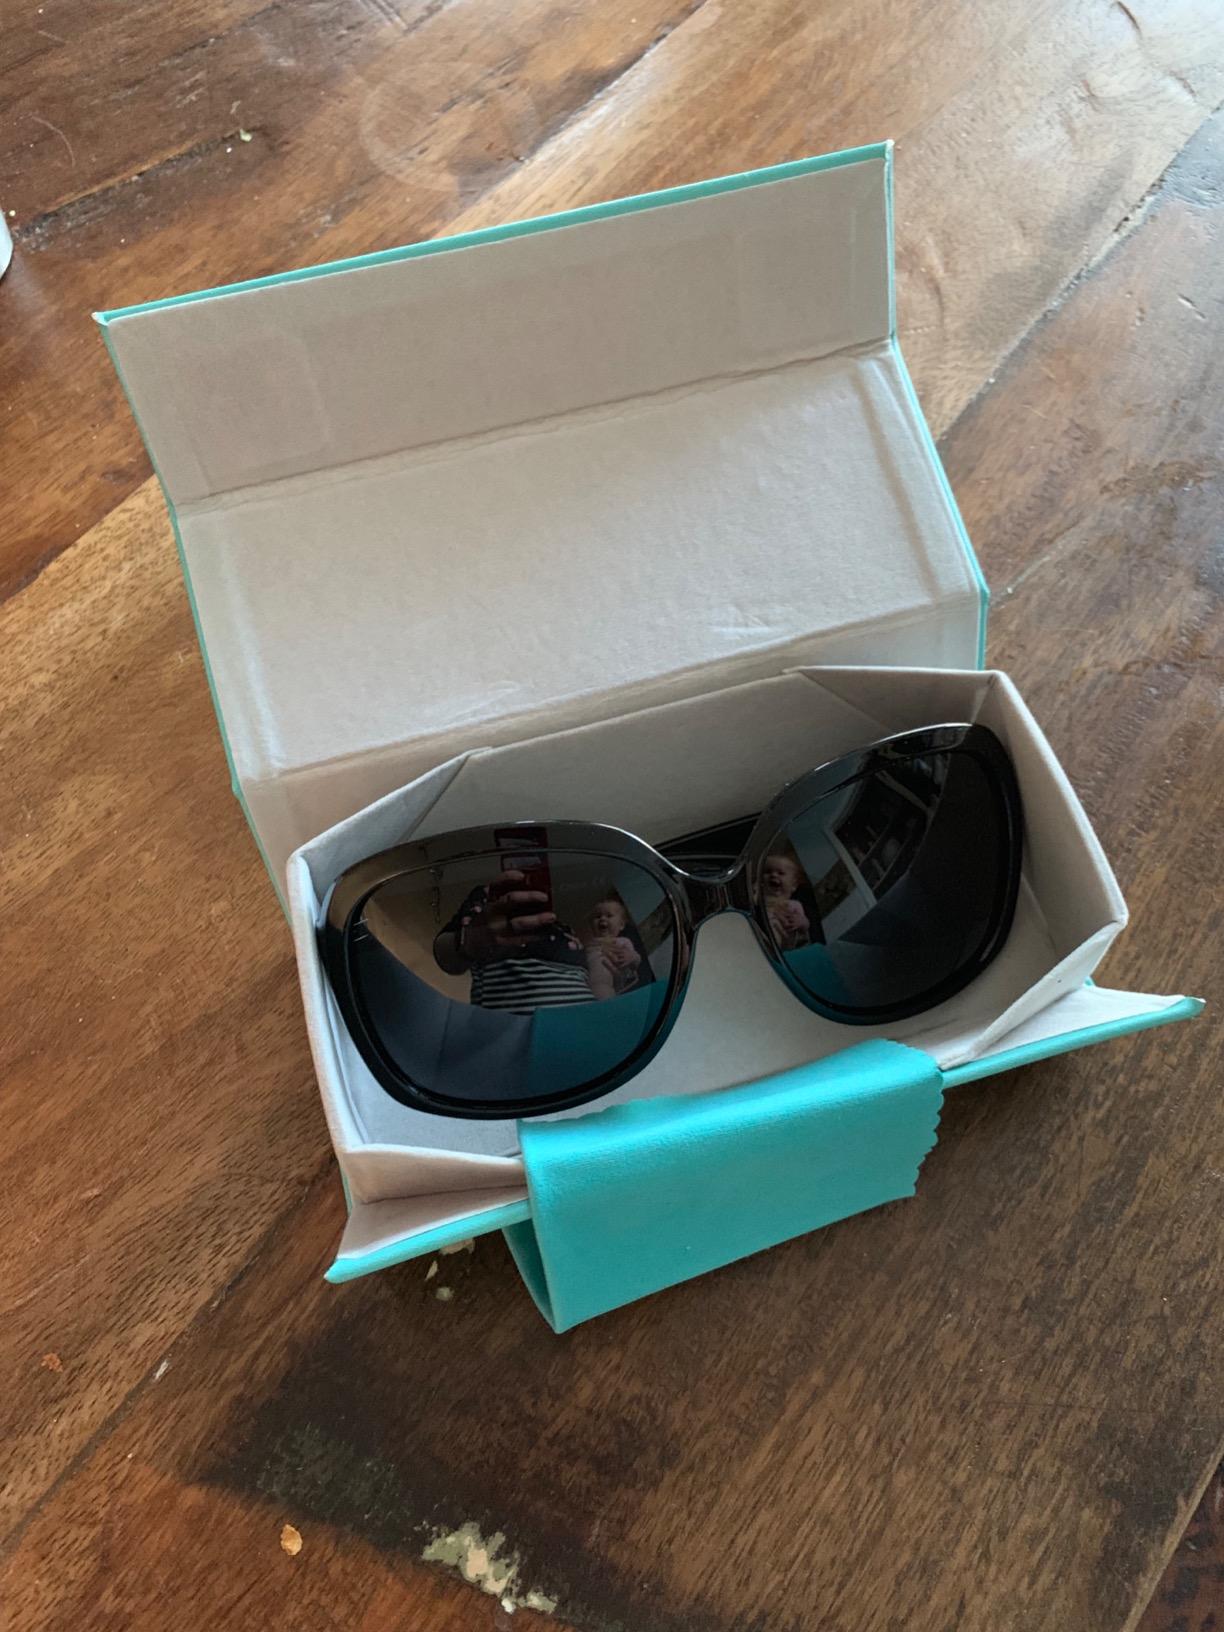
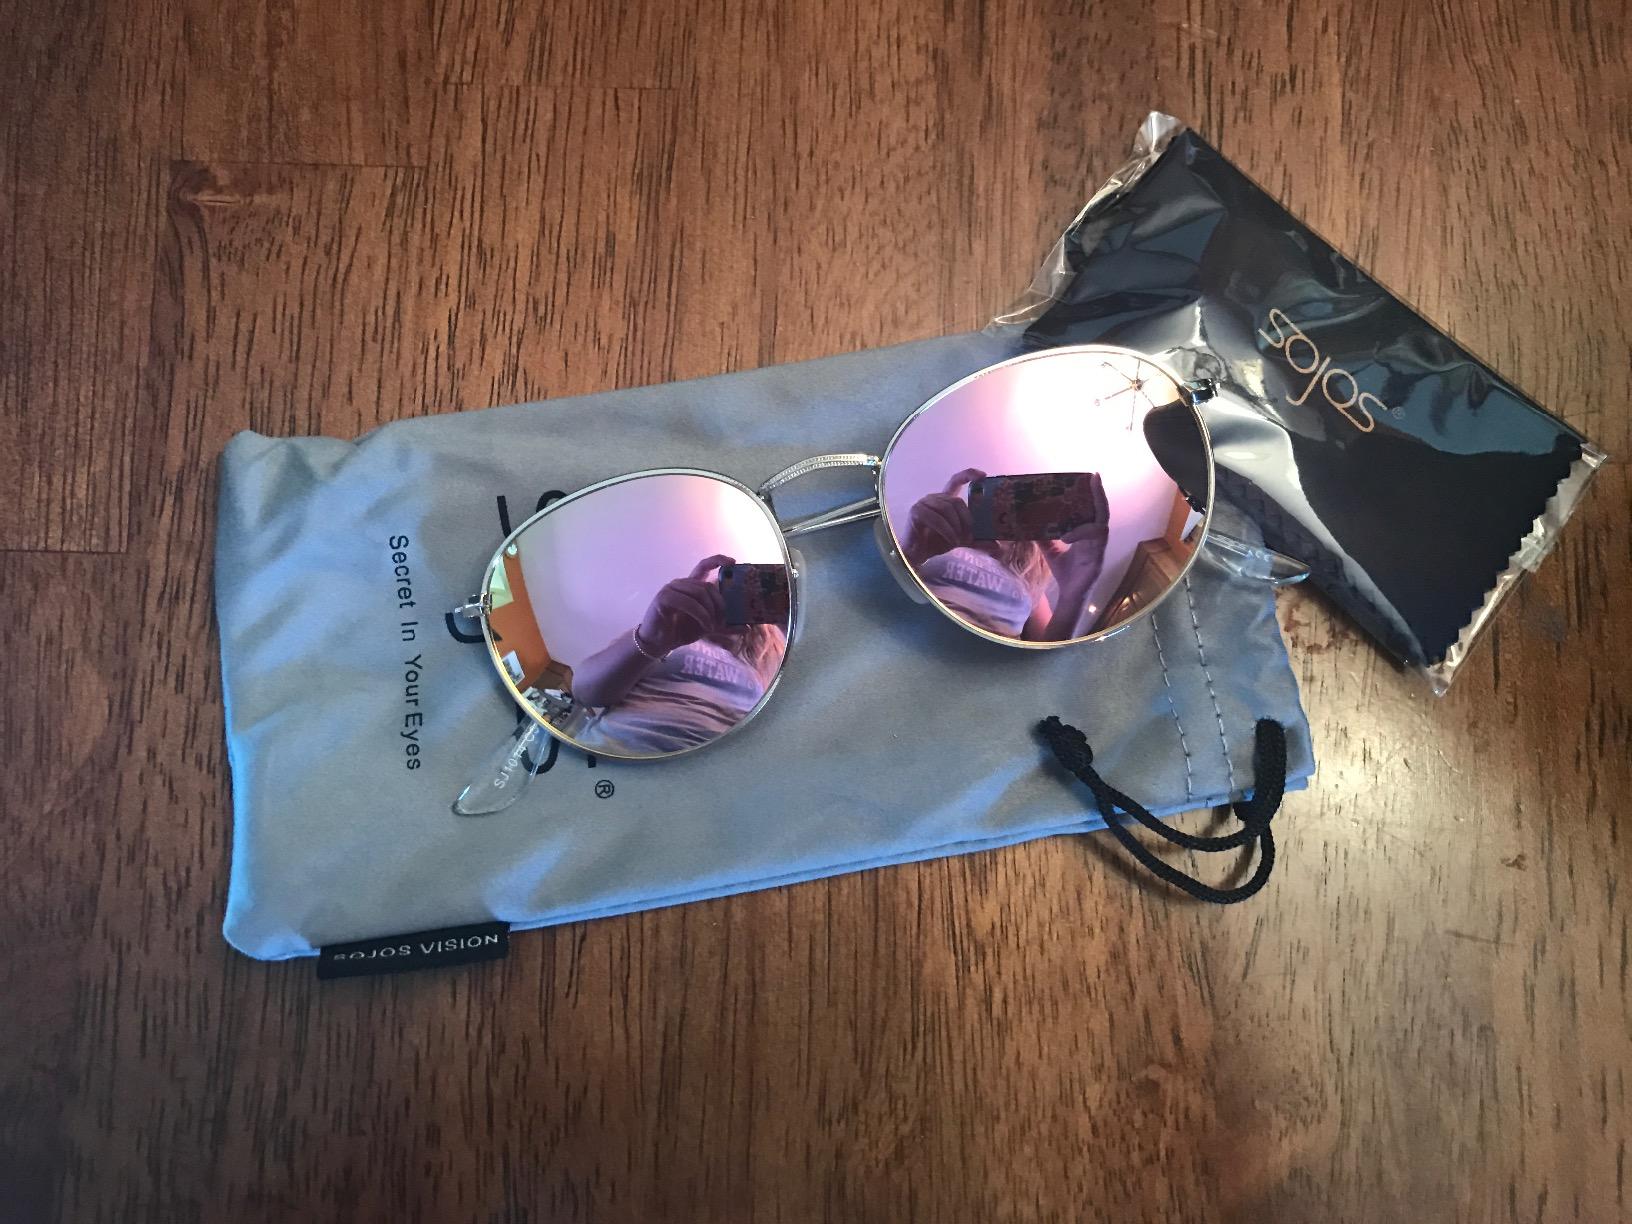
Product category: accessories_sunglasses
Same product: no